Answer in natural language. Considering the relative positions, where is potted houseplant with lush green foliage with respect to silver doubledoor refrigerator? Choose between the following options: left or right
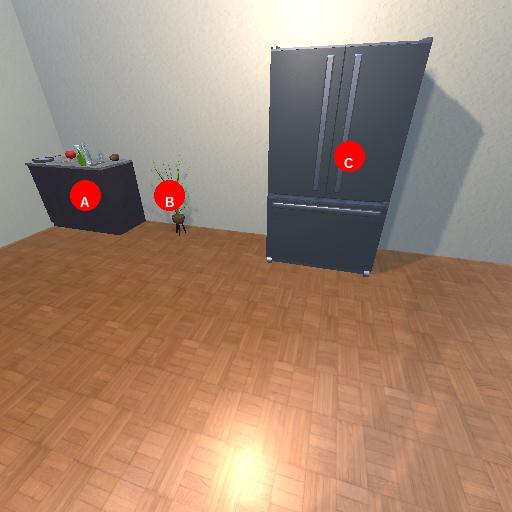
<answer>left</answer>